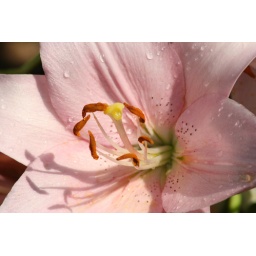
Dewy pink flower in the morning at the Dallas Arboretum in late Spring.